Public key certificate

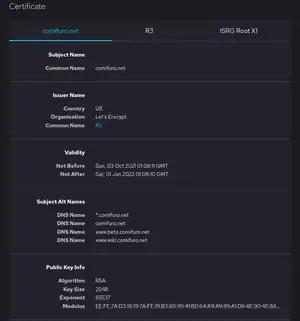
An example of a wildcard certificate on comifuro.net (note the asterisk: )

A public key certificate which uses an asterisk (the wildcard) in its domain name fragment is called a Wildcard certificate.